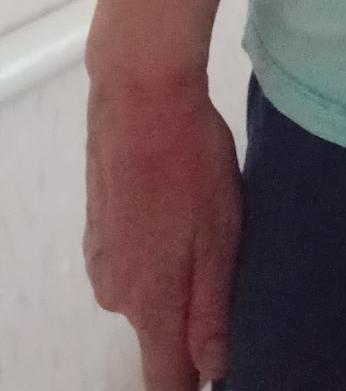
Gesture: no_gesture